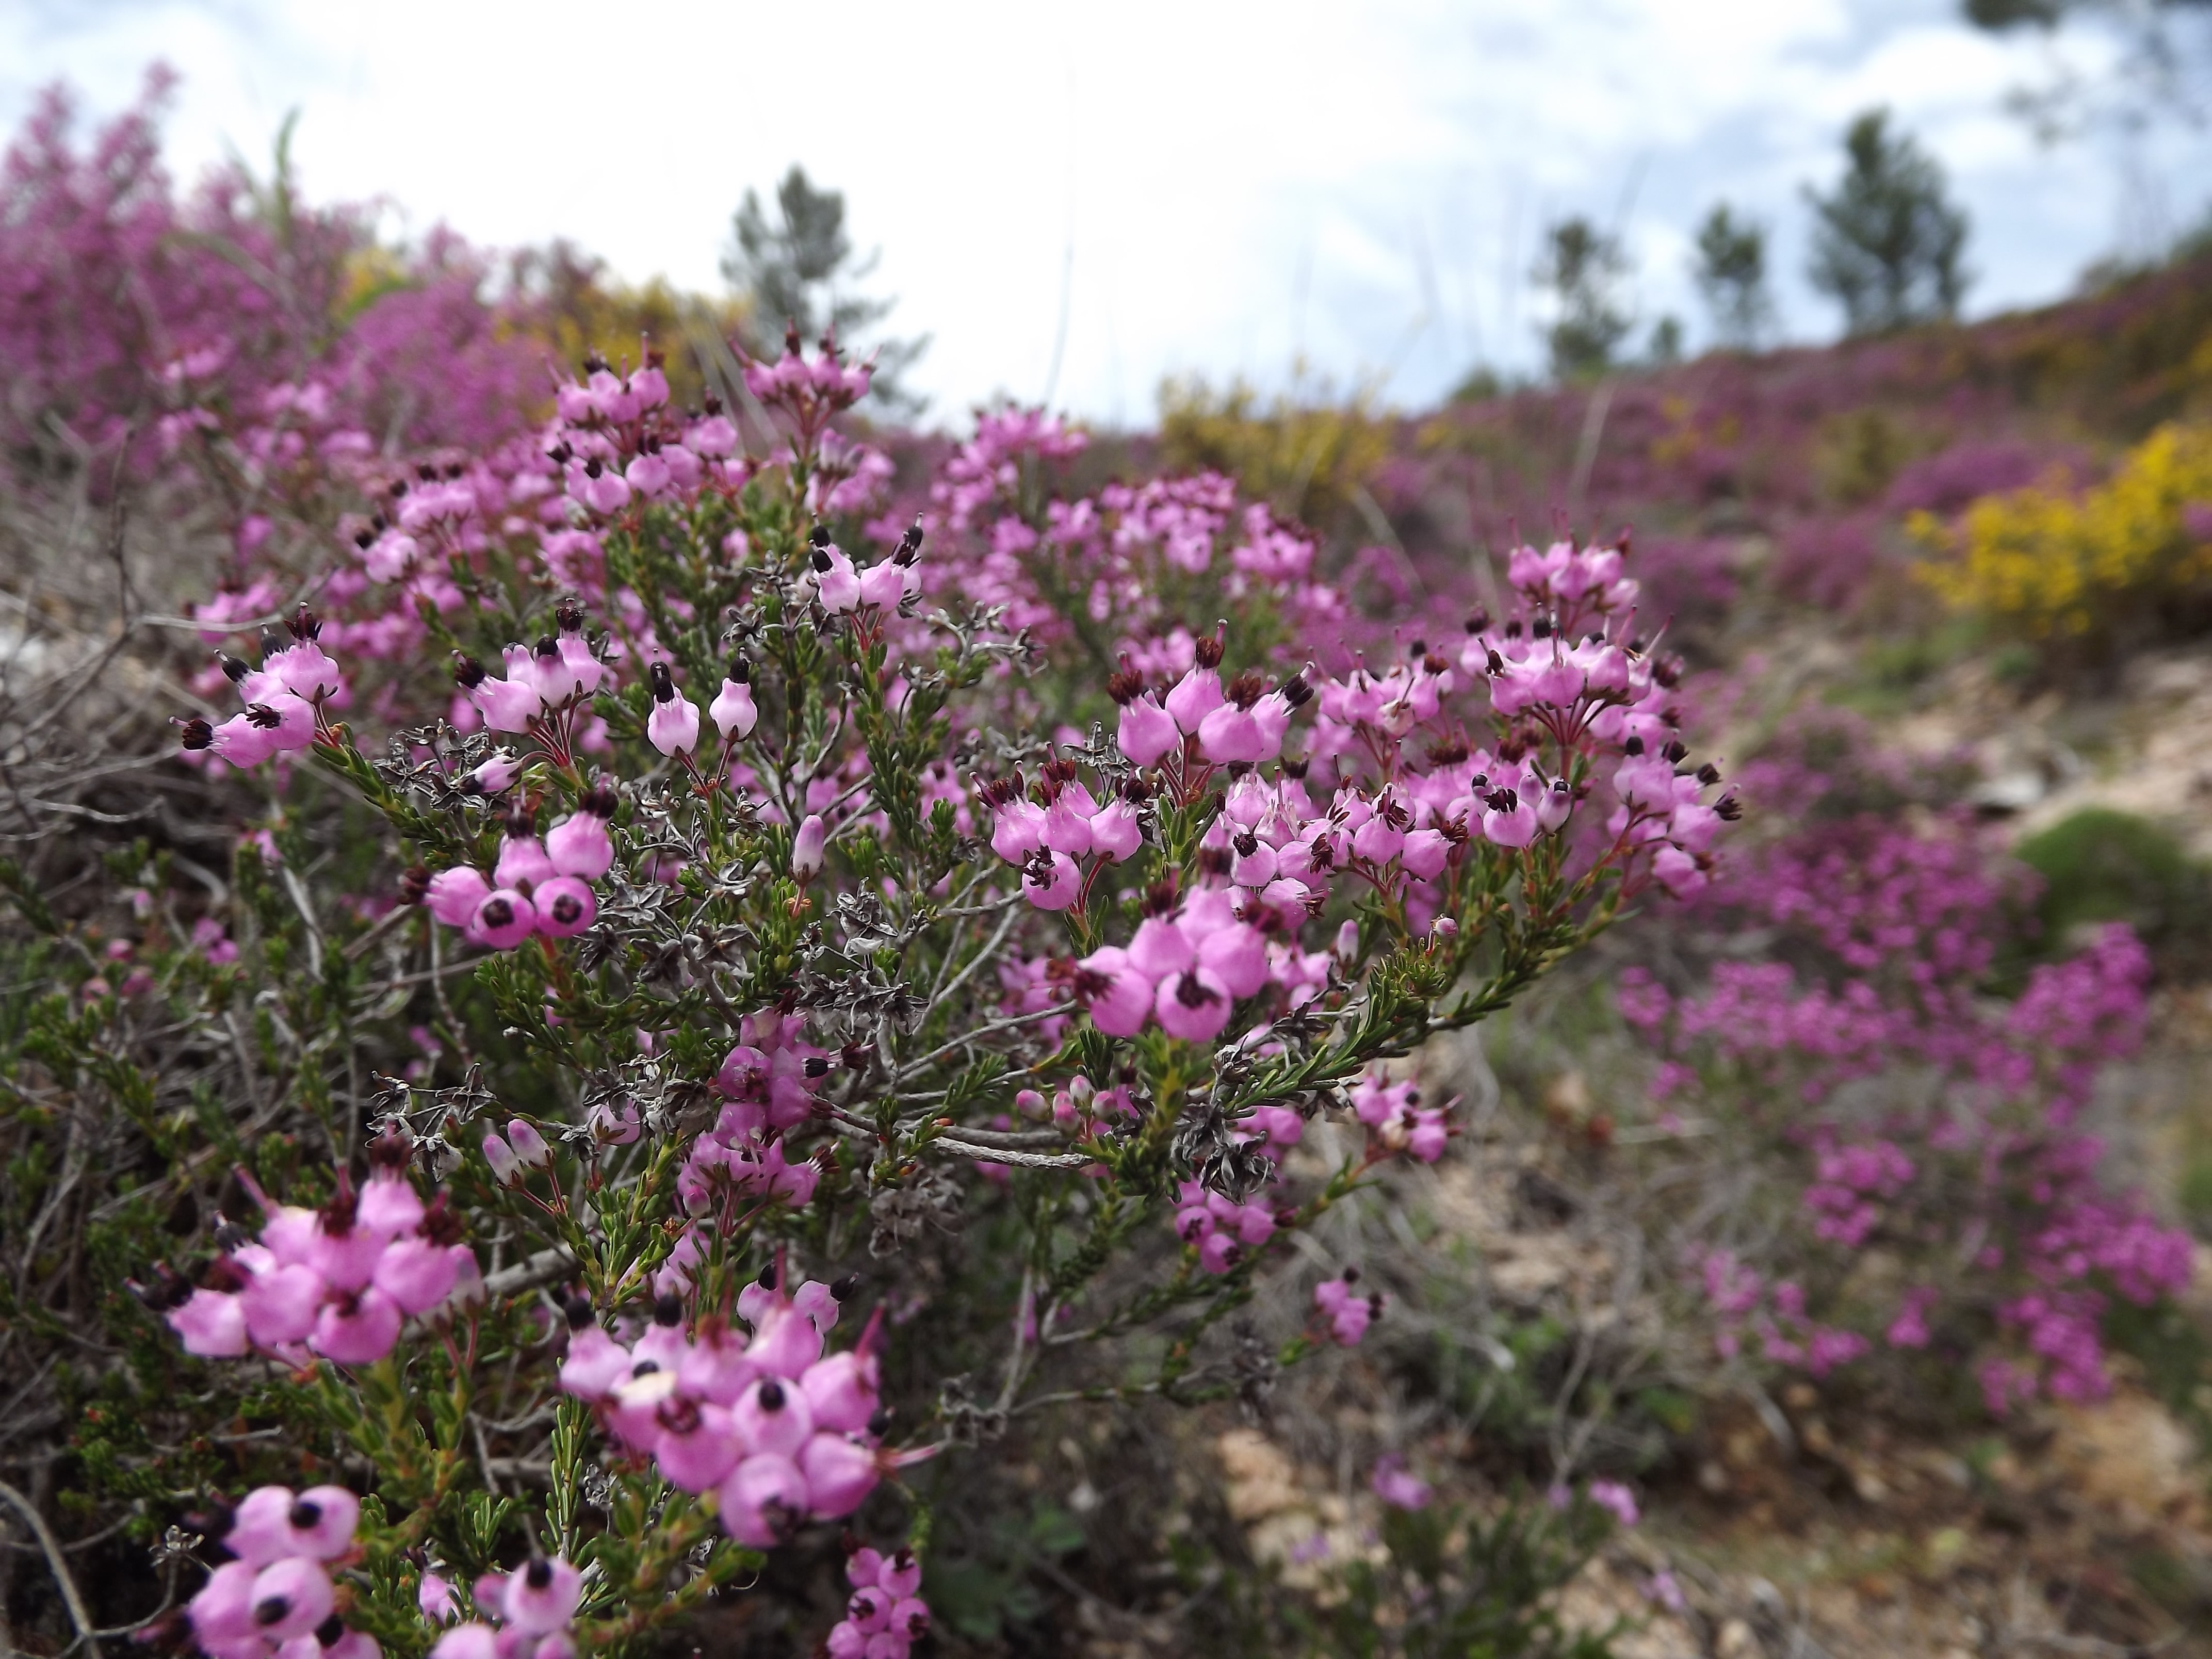
blossom, plant, field, flower, purple, flora, wildflower, flowers, shrub, rhododendron, lilac, serra, flowering plant, woody plant, land plant, breckland thyme